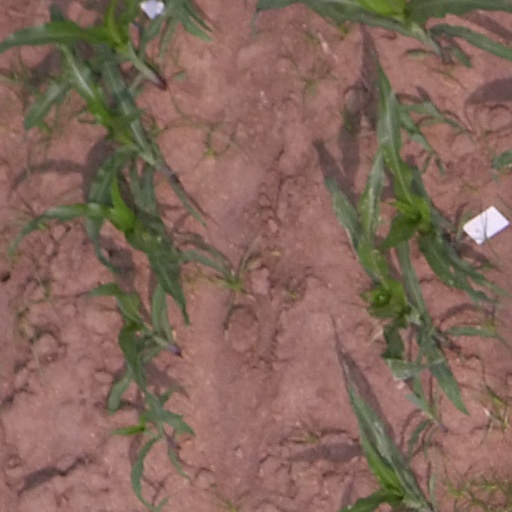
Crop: maize; corn